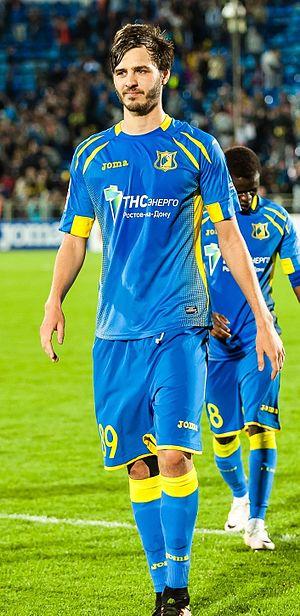
La saison 2015-2016 du FK Rostov est la vingt-deuxième saison du club rostovien en championnat de Russie de première division depuis sa création en 1992, et la septième consécutive depuis sa promotion de la deuxième division à l'issue de la saison 2008.